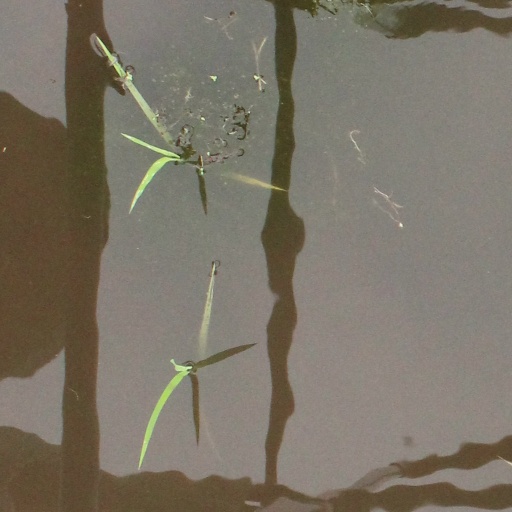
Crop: rice